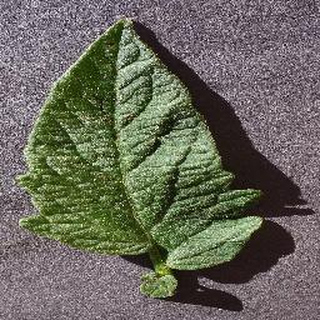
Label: healthy_tomato